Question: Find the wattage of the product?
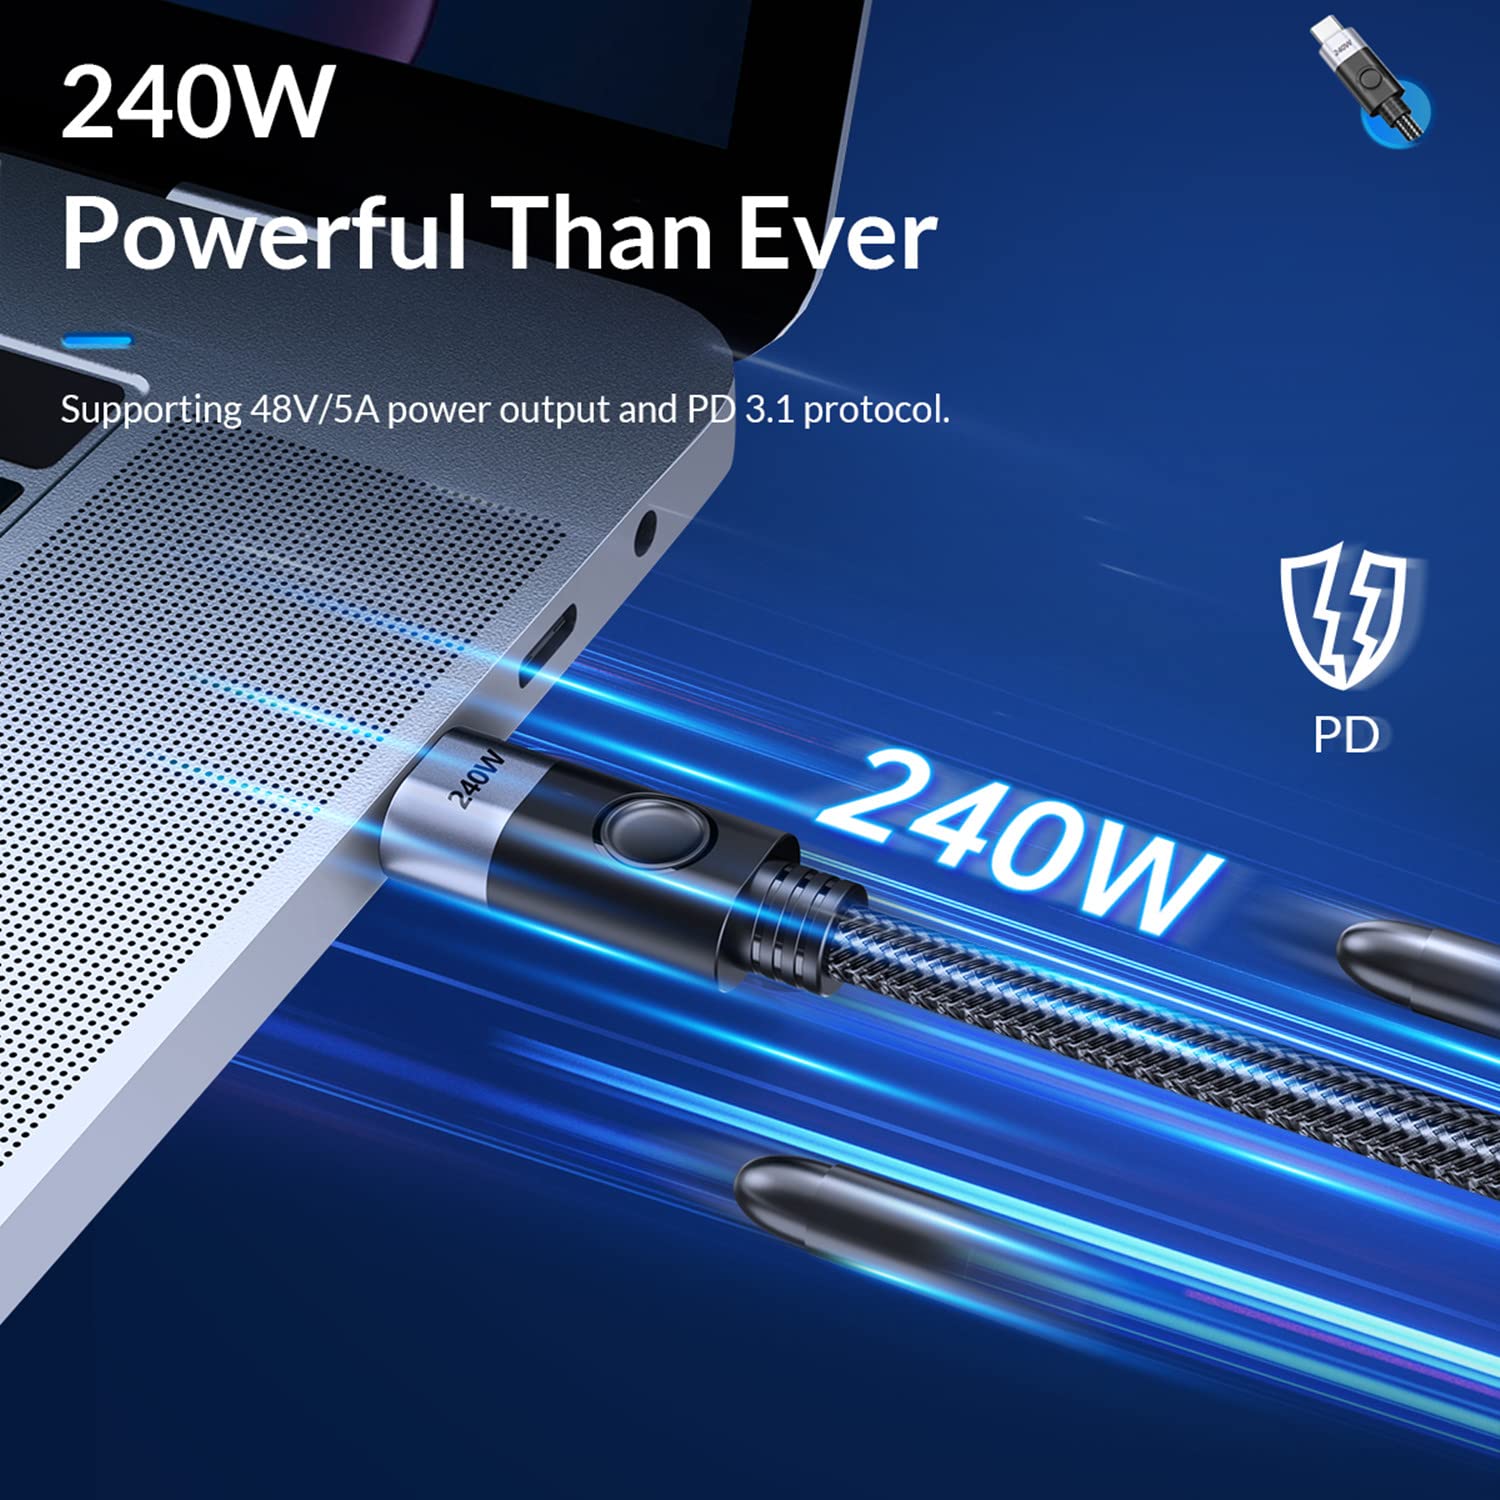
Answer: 240.0 watt